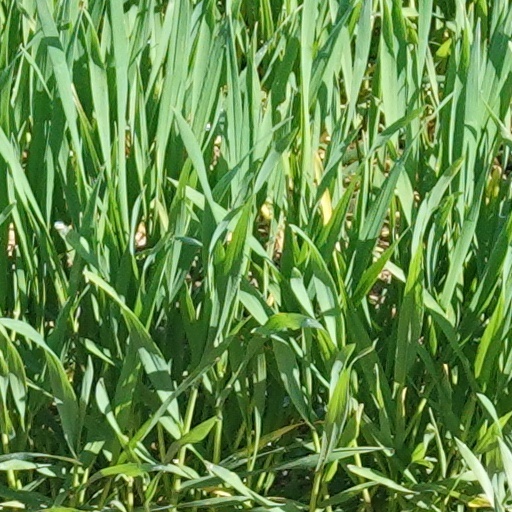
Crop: wheat